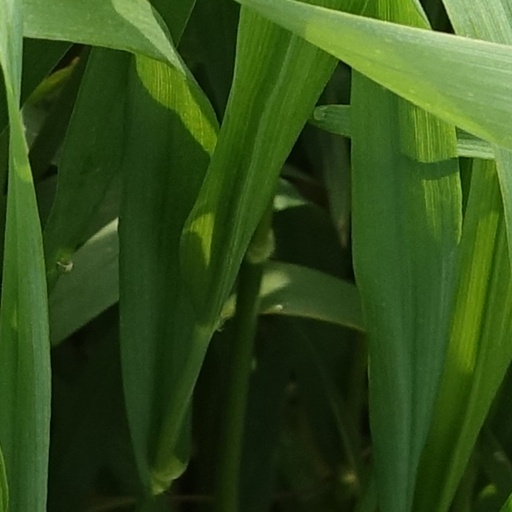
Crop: wheat